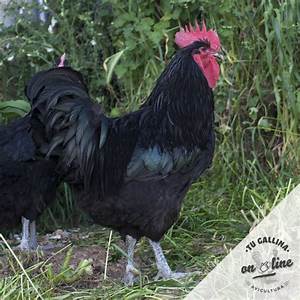
Label: gallina